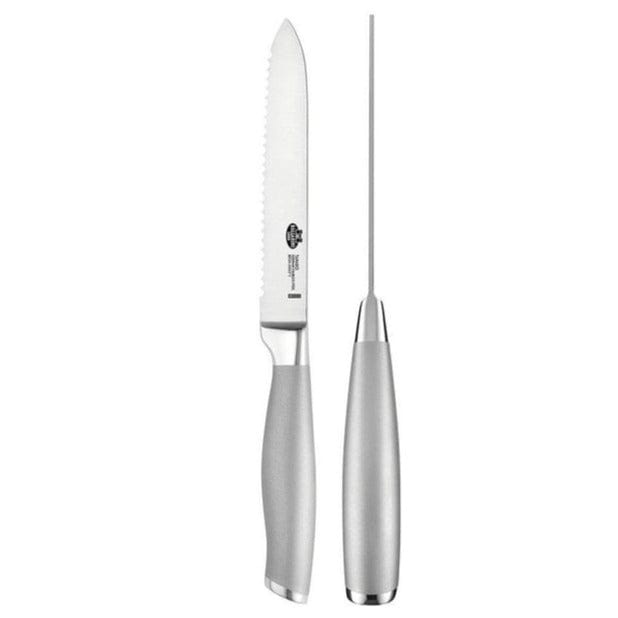
Ballarini Tanaro Utility Knife 13  cm BAL18550-131-0
Ballarini Tanaro Utility Knife 13cm BAL18550-131-0 Hard peel, soft core – not a problem for the BALLARINI Tanaro series utility knife. The 13 cm blade cuts bread crusts as cleanly as it does tough vegetable or fruit peel. A simple tea platter serving tomatoes, ciabatta, salami and pecorino cheese is the perfect Italian tea. And all these delicacies are effortlessly cut or sliced with this kitchen knife. The ergonomically designed stainless steel handle sits comfortably and securely in the hand, while the finger guard provides additional safety – whether you’re an amateur or professional chef. The utility knife is seamlessly designed to prevent food remnants from becoming stuck and making it easier to clean – guaranteeing excellent hygiene. This premium blade made with German stainless steel captivates with its incredible sharpness, cutting edge retention and corrosion resistance. The utility knife is also dishwasher-safe. However, cleaning it by hand is gentler. As we all know, food should be a feast for the eyes: The handle’s matte surface elegantly contrasts against the high-polish surfaces of the bolster and handle end. Product Weight 0.11 kg Product Dimensions 24.8cm(L) x 1.8cm(W) x 2.2cm(H) Shipping Weight 0.11 kg Shipping Dimensions 24.8cm(L) x 1.8cm(W) x 2.2cm(H)
Brand: Ballarini
Category: Home & Garden > Kitchen & Dining > Kitchen Tools & Utensils > Kitchen Knives